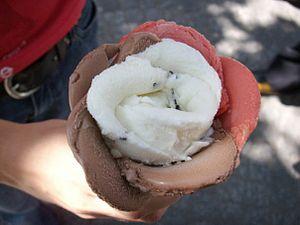
Une glace Amorino